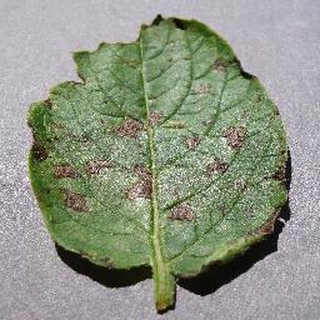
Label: potato_early_blight